1976 European Cup Winners' Cup final

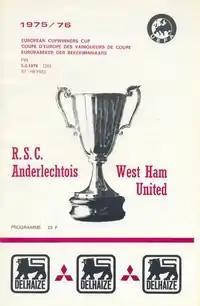
Match programme cover

The 1976 European Cup Winners' Cup final was a football match between West Ham United of England and Anderlecht of Belgium. The final was held at Heysel Stadium in Brussels on 5 May 1976. It was the final match of the 1975–76 European Cup Winners' Cup tournament and the 16th European Cup Winners' Cup final. Anderlecht won 4–2 against the 1964–65 European Cup Winners' Cup winners to secure their first ever European trophy.